Easy to Make Money

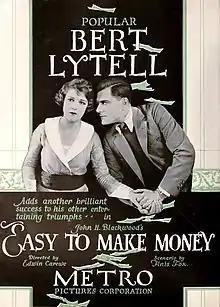
Advertisement in "Motion Picture News"

Easy to Make Money, originally titled It's Easy to Make Money is a 1919 American silent comedy film directed by Edwin Carewe. It stars Bert Lytell, Gertrude Selby, and Frank Currier, and was released on August 4, 1919.